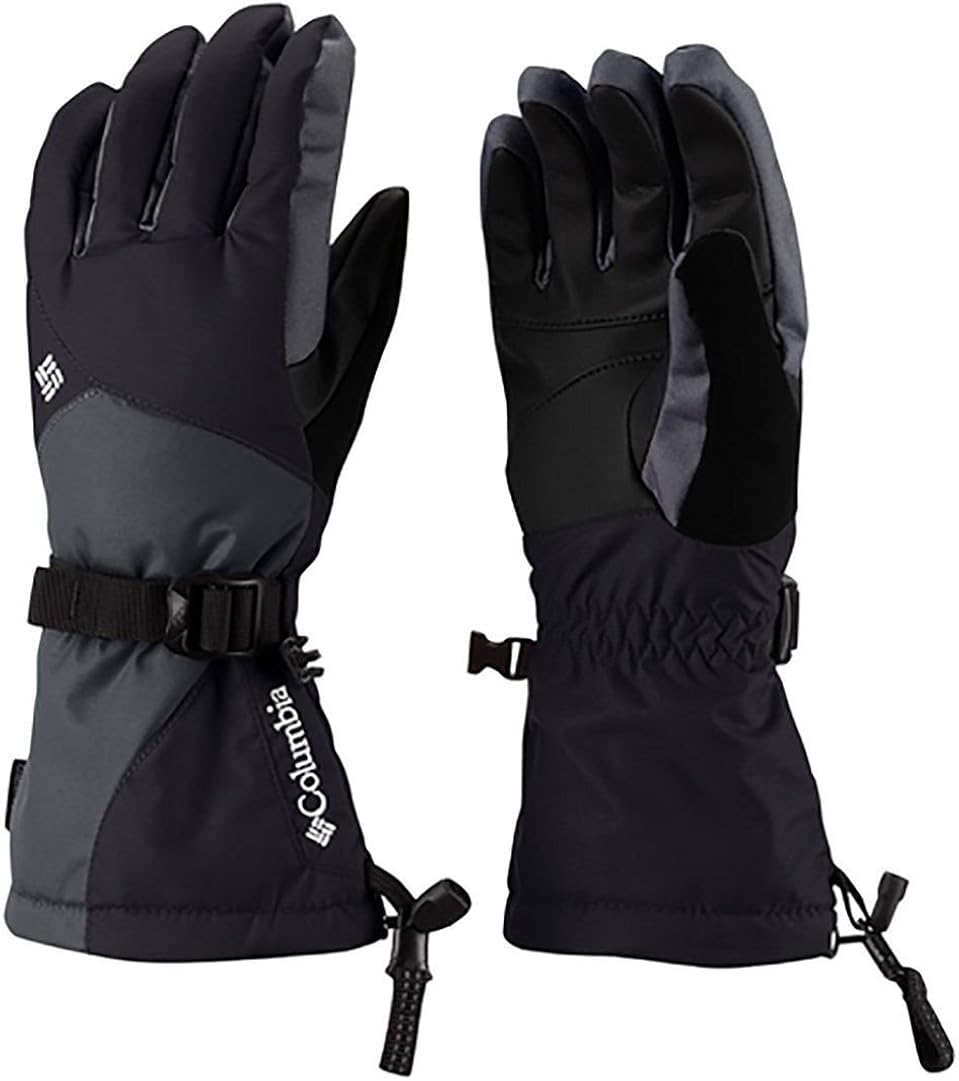
Columbia Sportswear Women's Whirlibird Gloves
Category: AMAZON FASHION
All the warmth you need in a naturally fitting, comfortable glove that's fully waterproof and breathes to move moisture vapors away from your skin. This women's winter ski or snowboard glove features a toasty combination of microtemp insulation and our patented thermal-reflective technology to keep you on the mountain for longer in cold conditions, while the durable construction and thoughtful design make it a pleasure to wear.
Features: Shell: 100% nylon Legacy Twill. Lining: Omni-Heat Reflective. Insulation: 150 gsm microtemp XF II. 80g Microtemp XF II | Imported | Abrasion Reistant